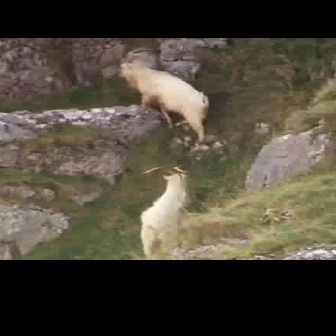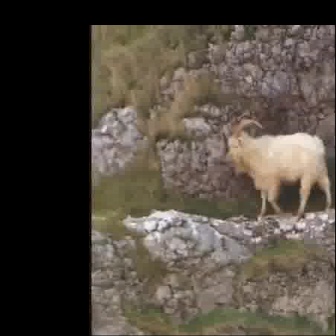
  Please identify the target specified by the bounding box [117,50,209,141] in the first image and locate it in the second image. Return the coordinates in [x_min,y_min,x_max,y_max] format.
Answer: [225,114,331,220]